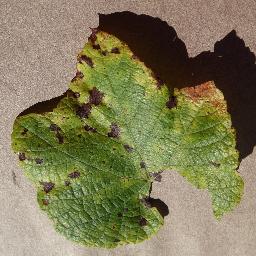
Label: Grape___Leaf_blight_(Isariopsis_Leaf_Spot)